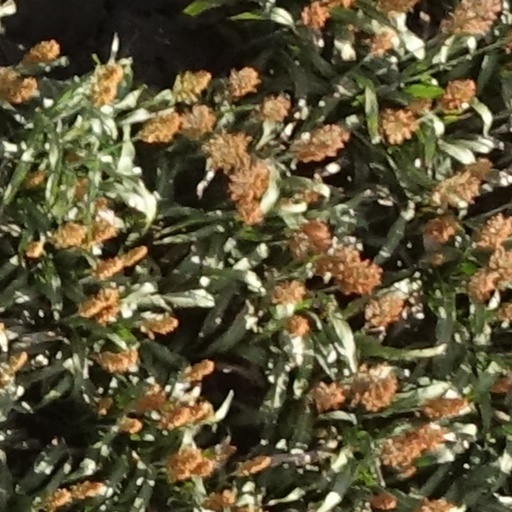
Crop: sorghum